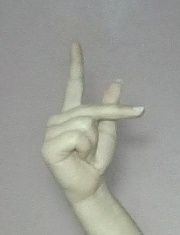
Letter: dha